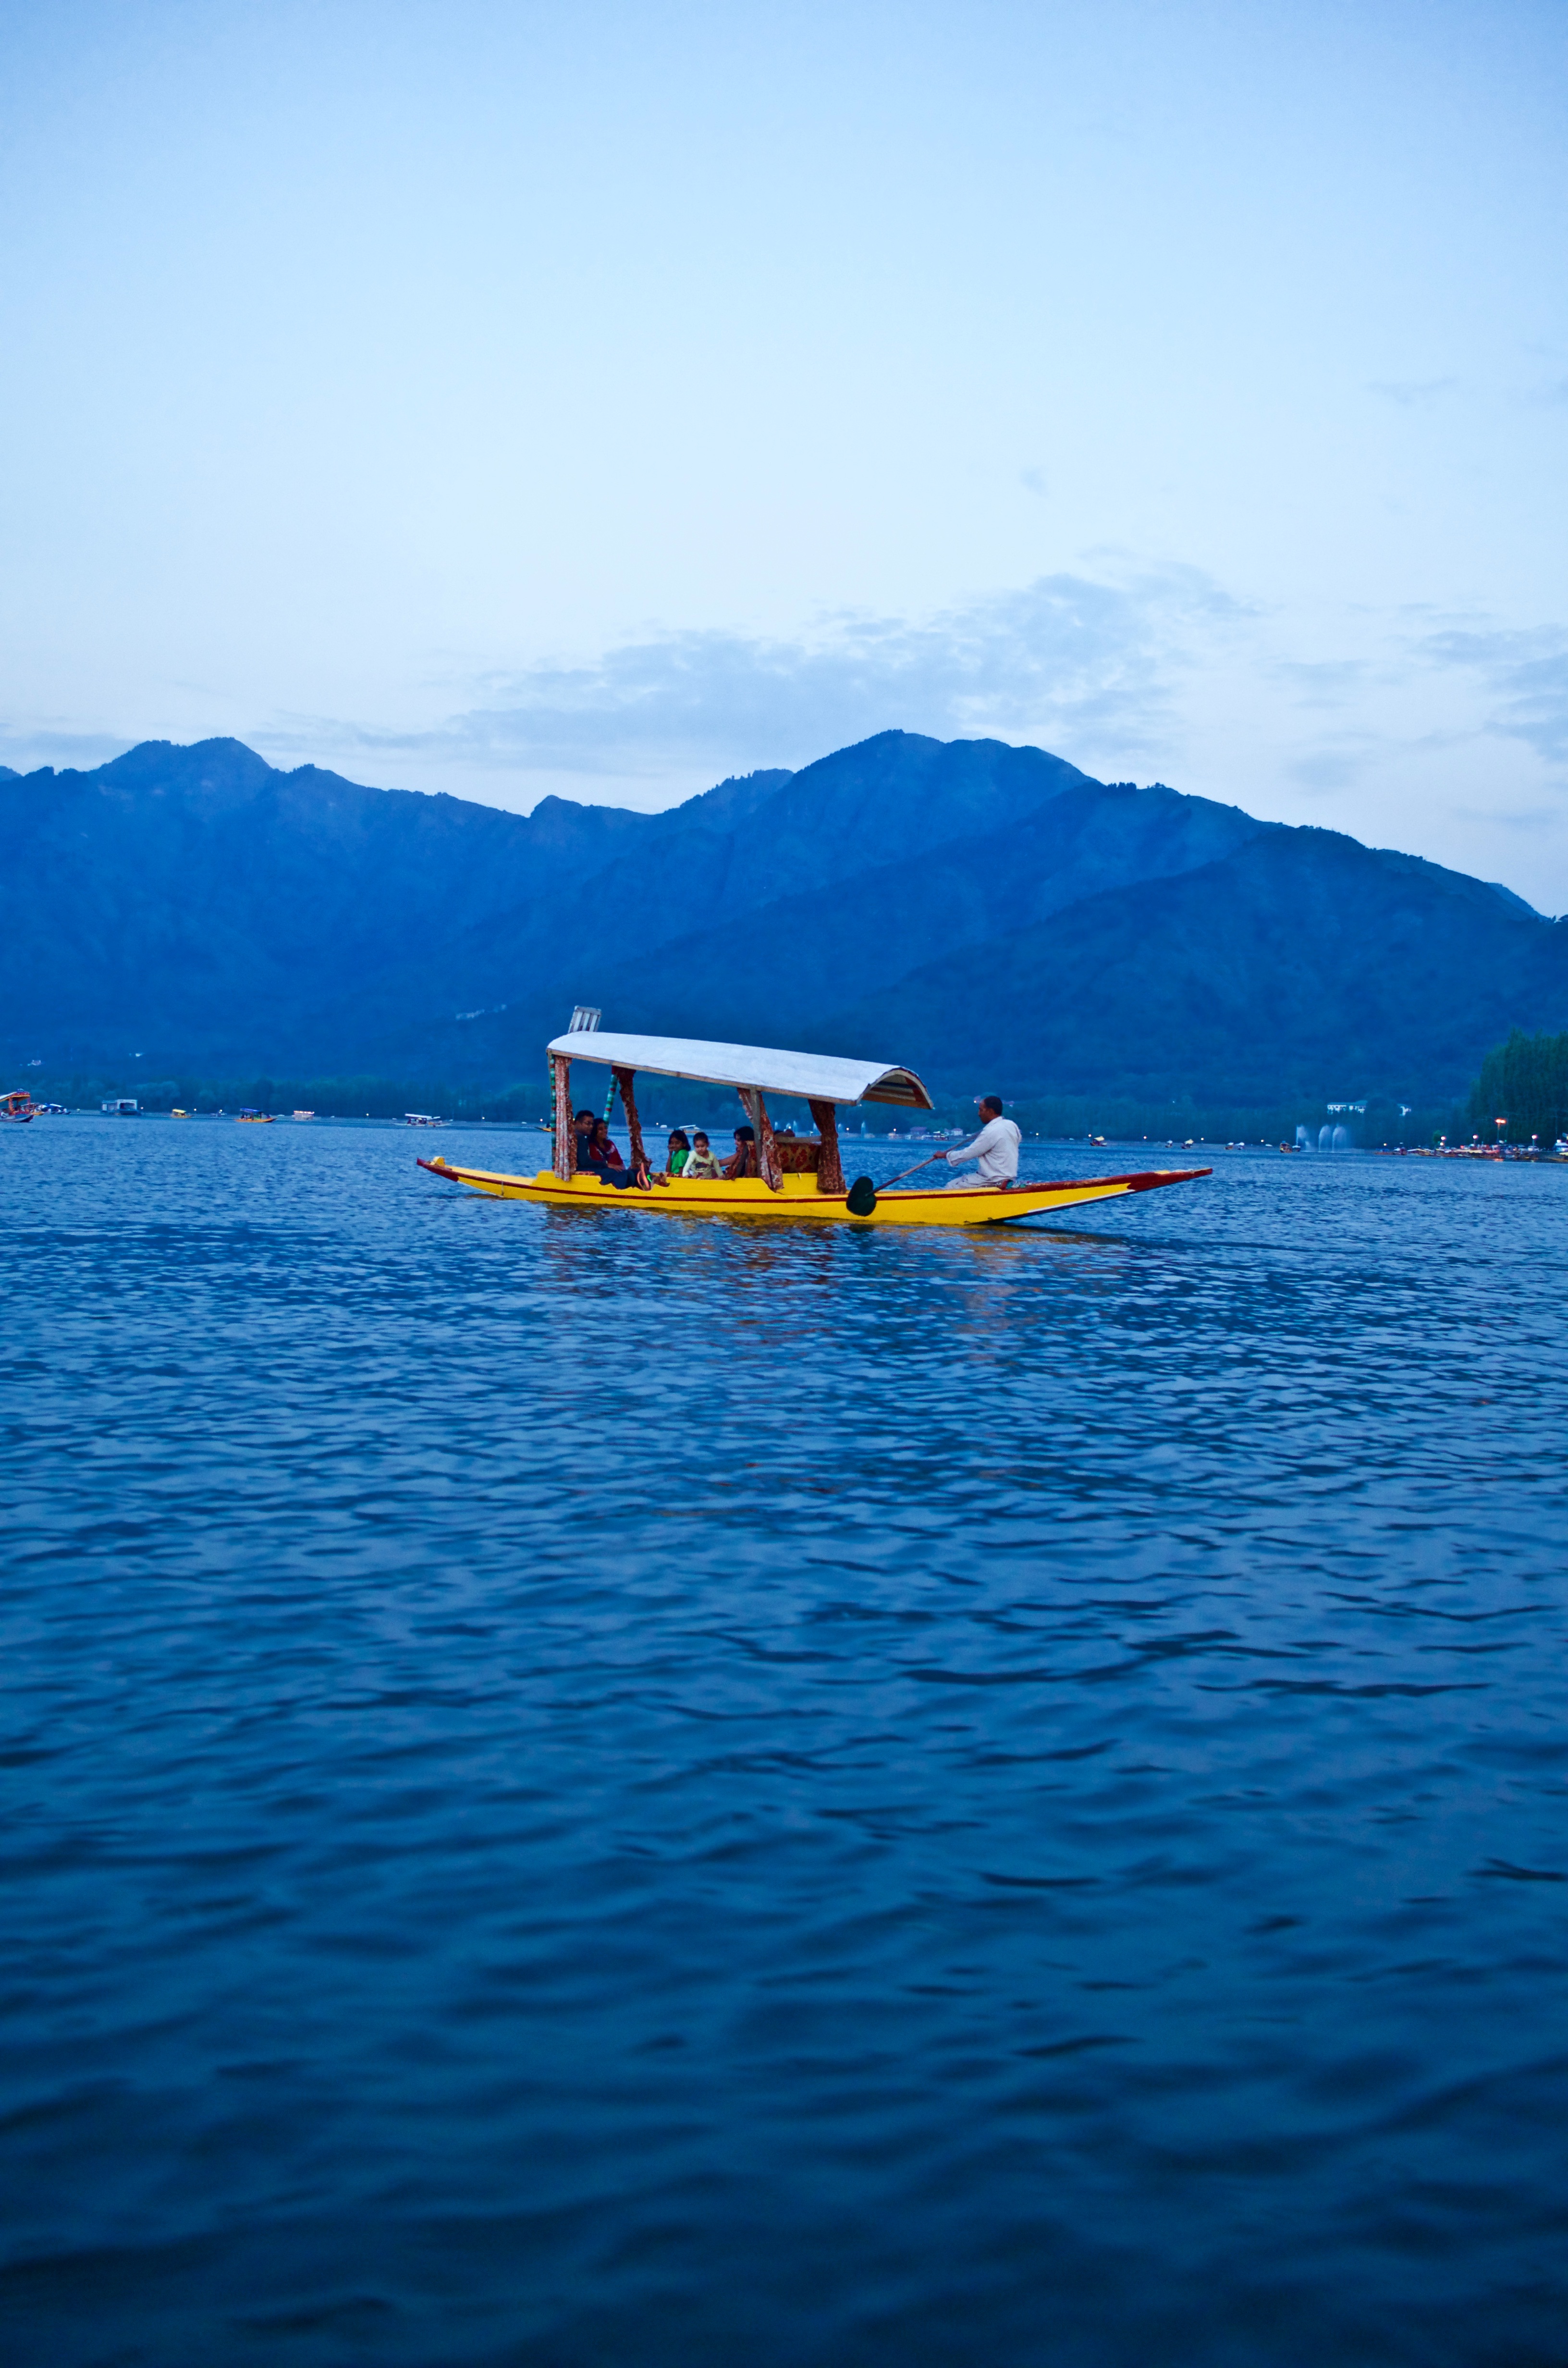
sea, mountain, boat, lake, paddle, vehicle, bay, kayak, sports equipment, boating, kayaking, watercraft, sea kayak